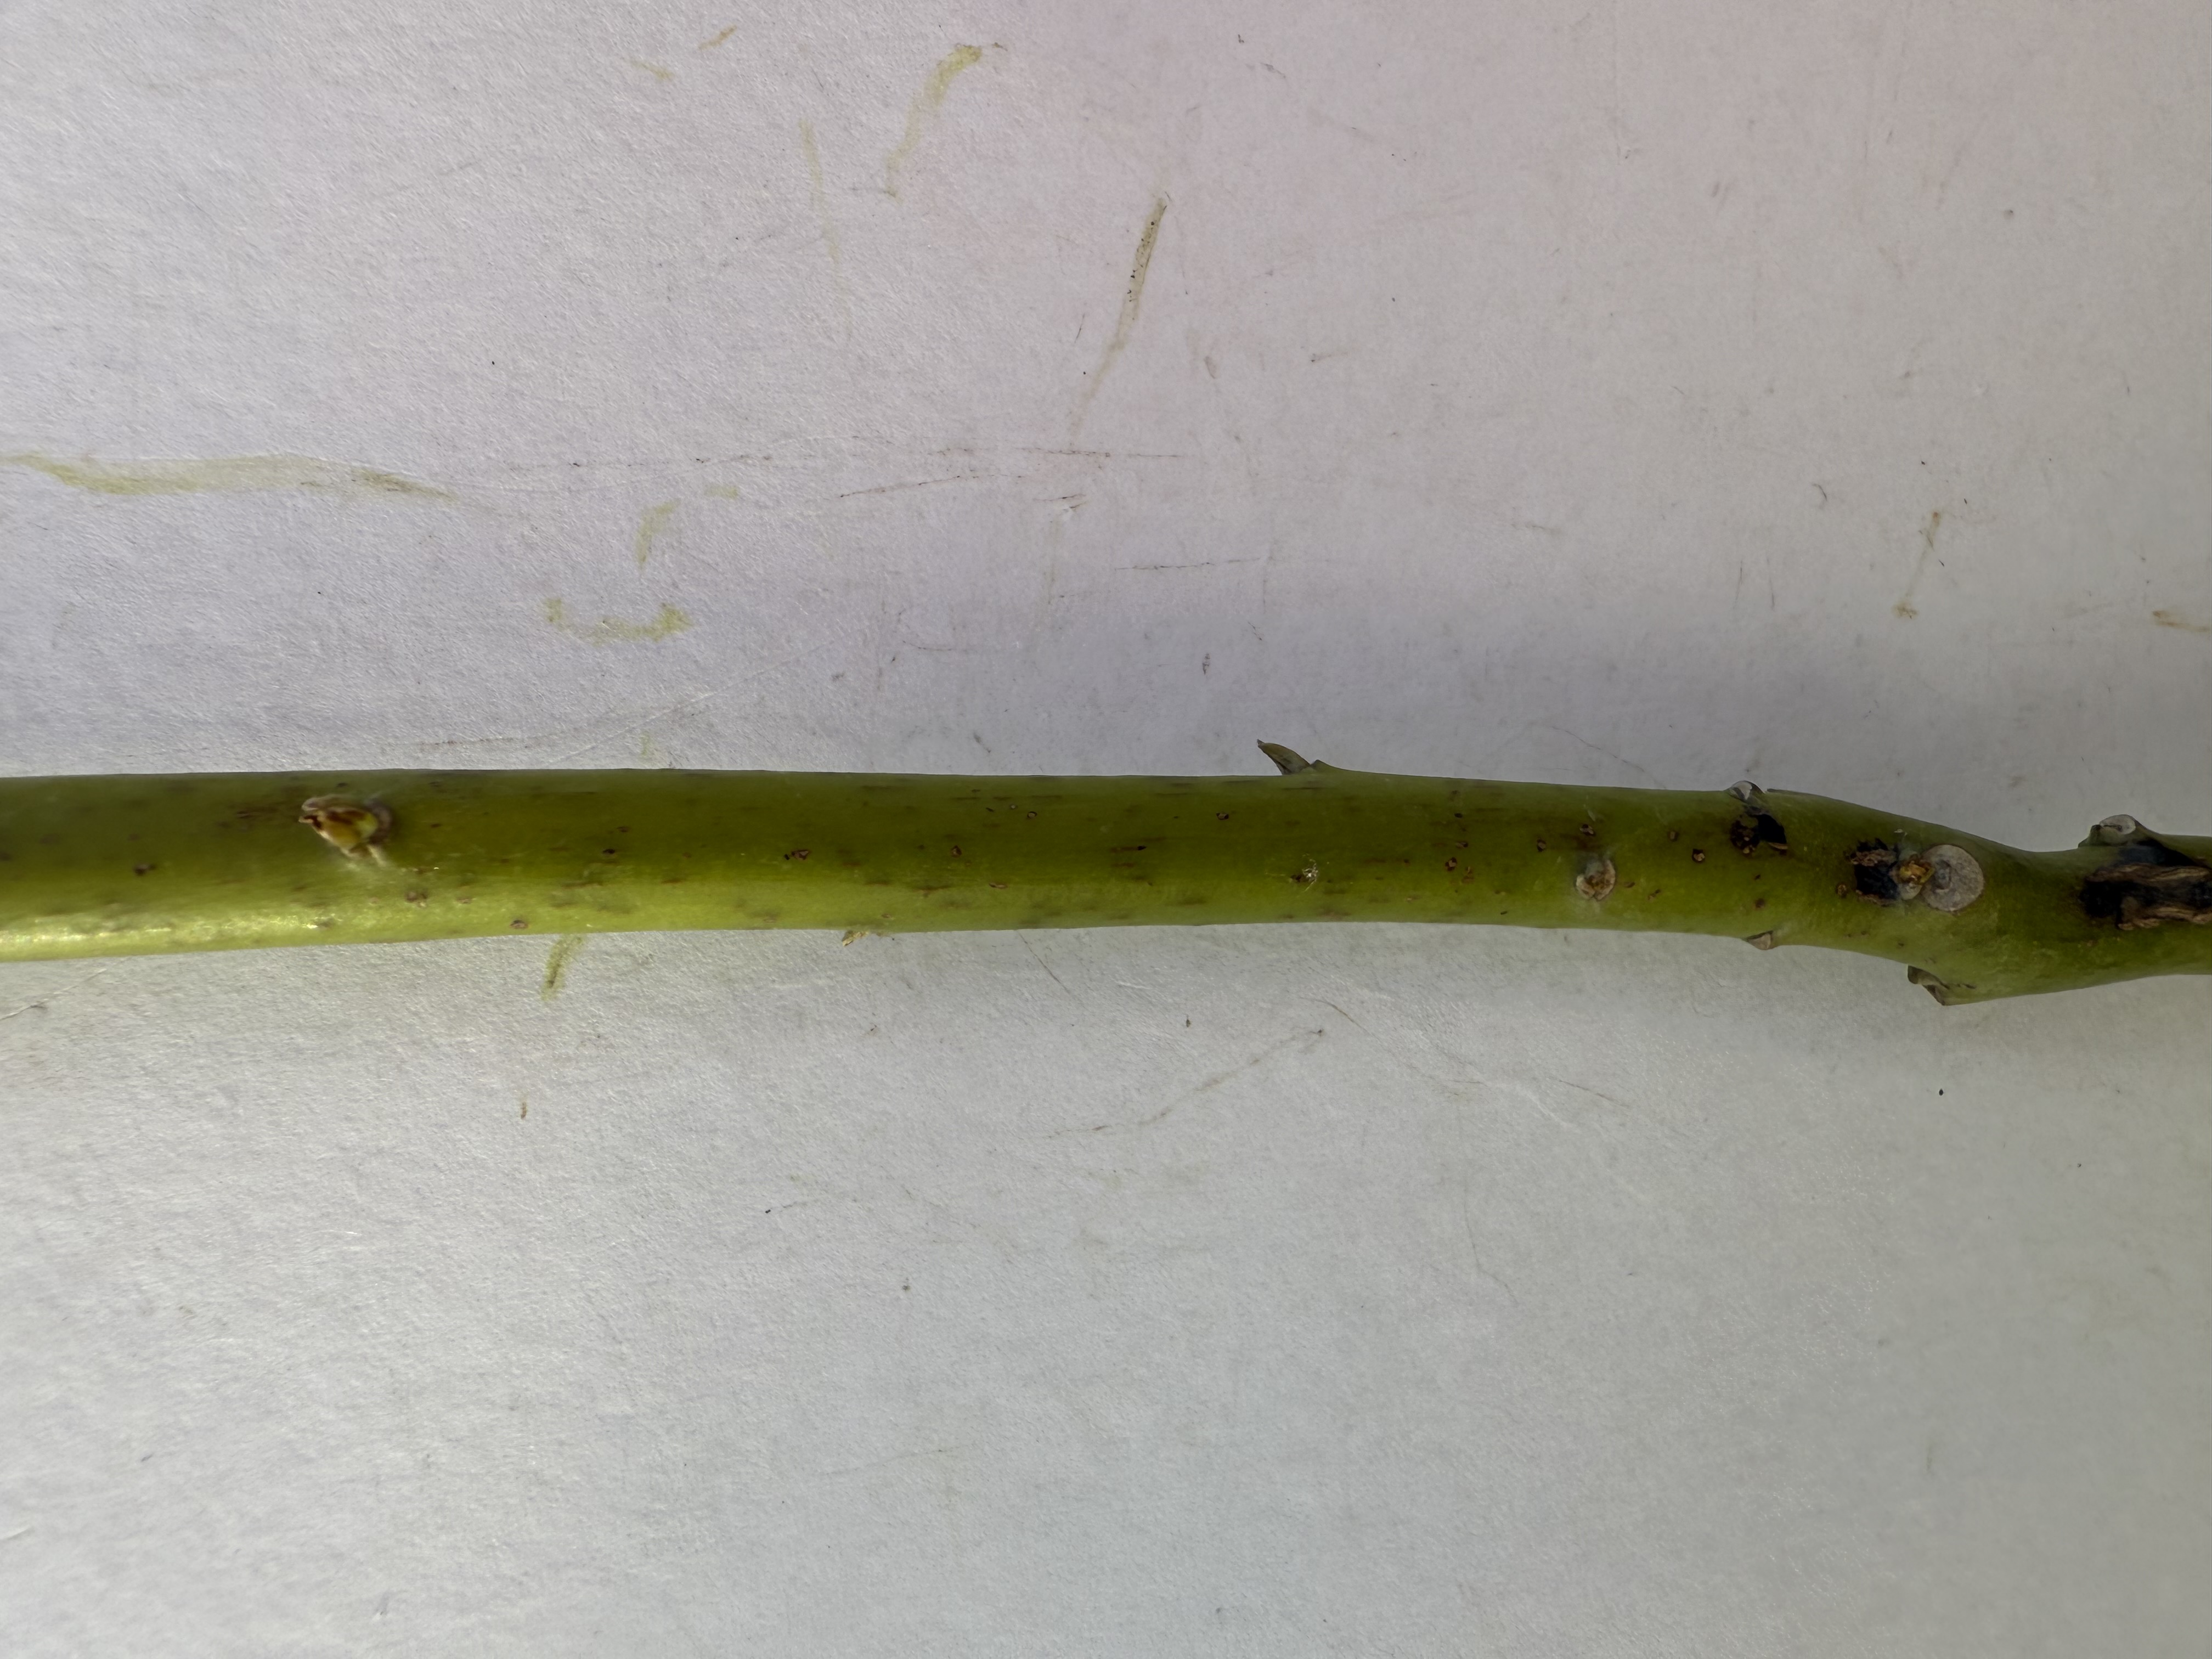
Variety: Avocado